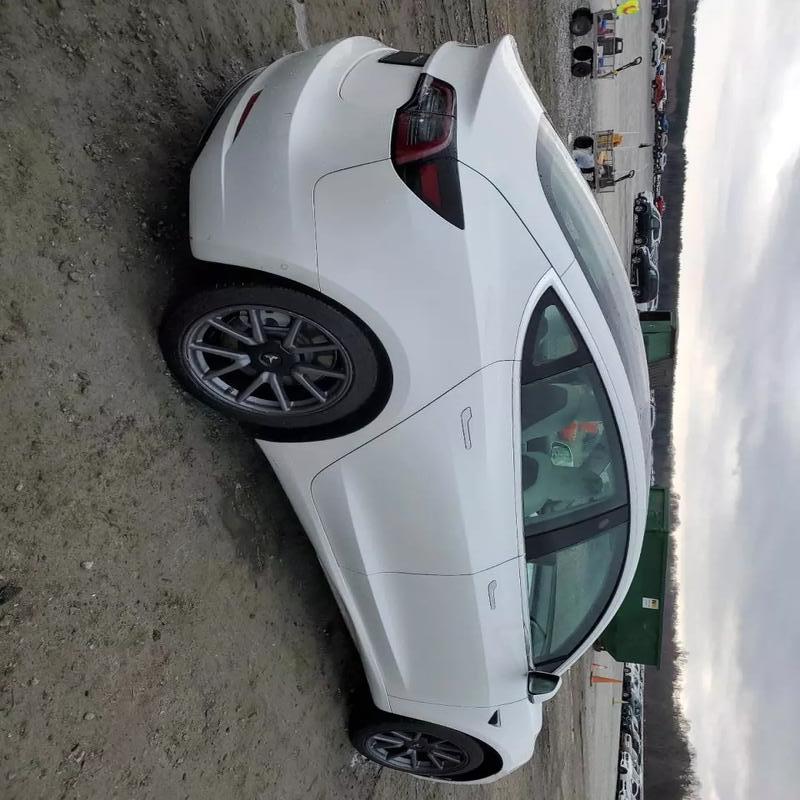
Aucun dommage détecté.
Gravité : aucun